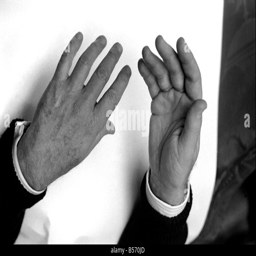
the hands of violinist , the world famous violinist .